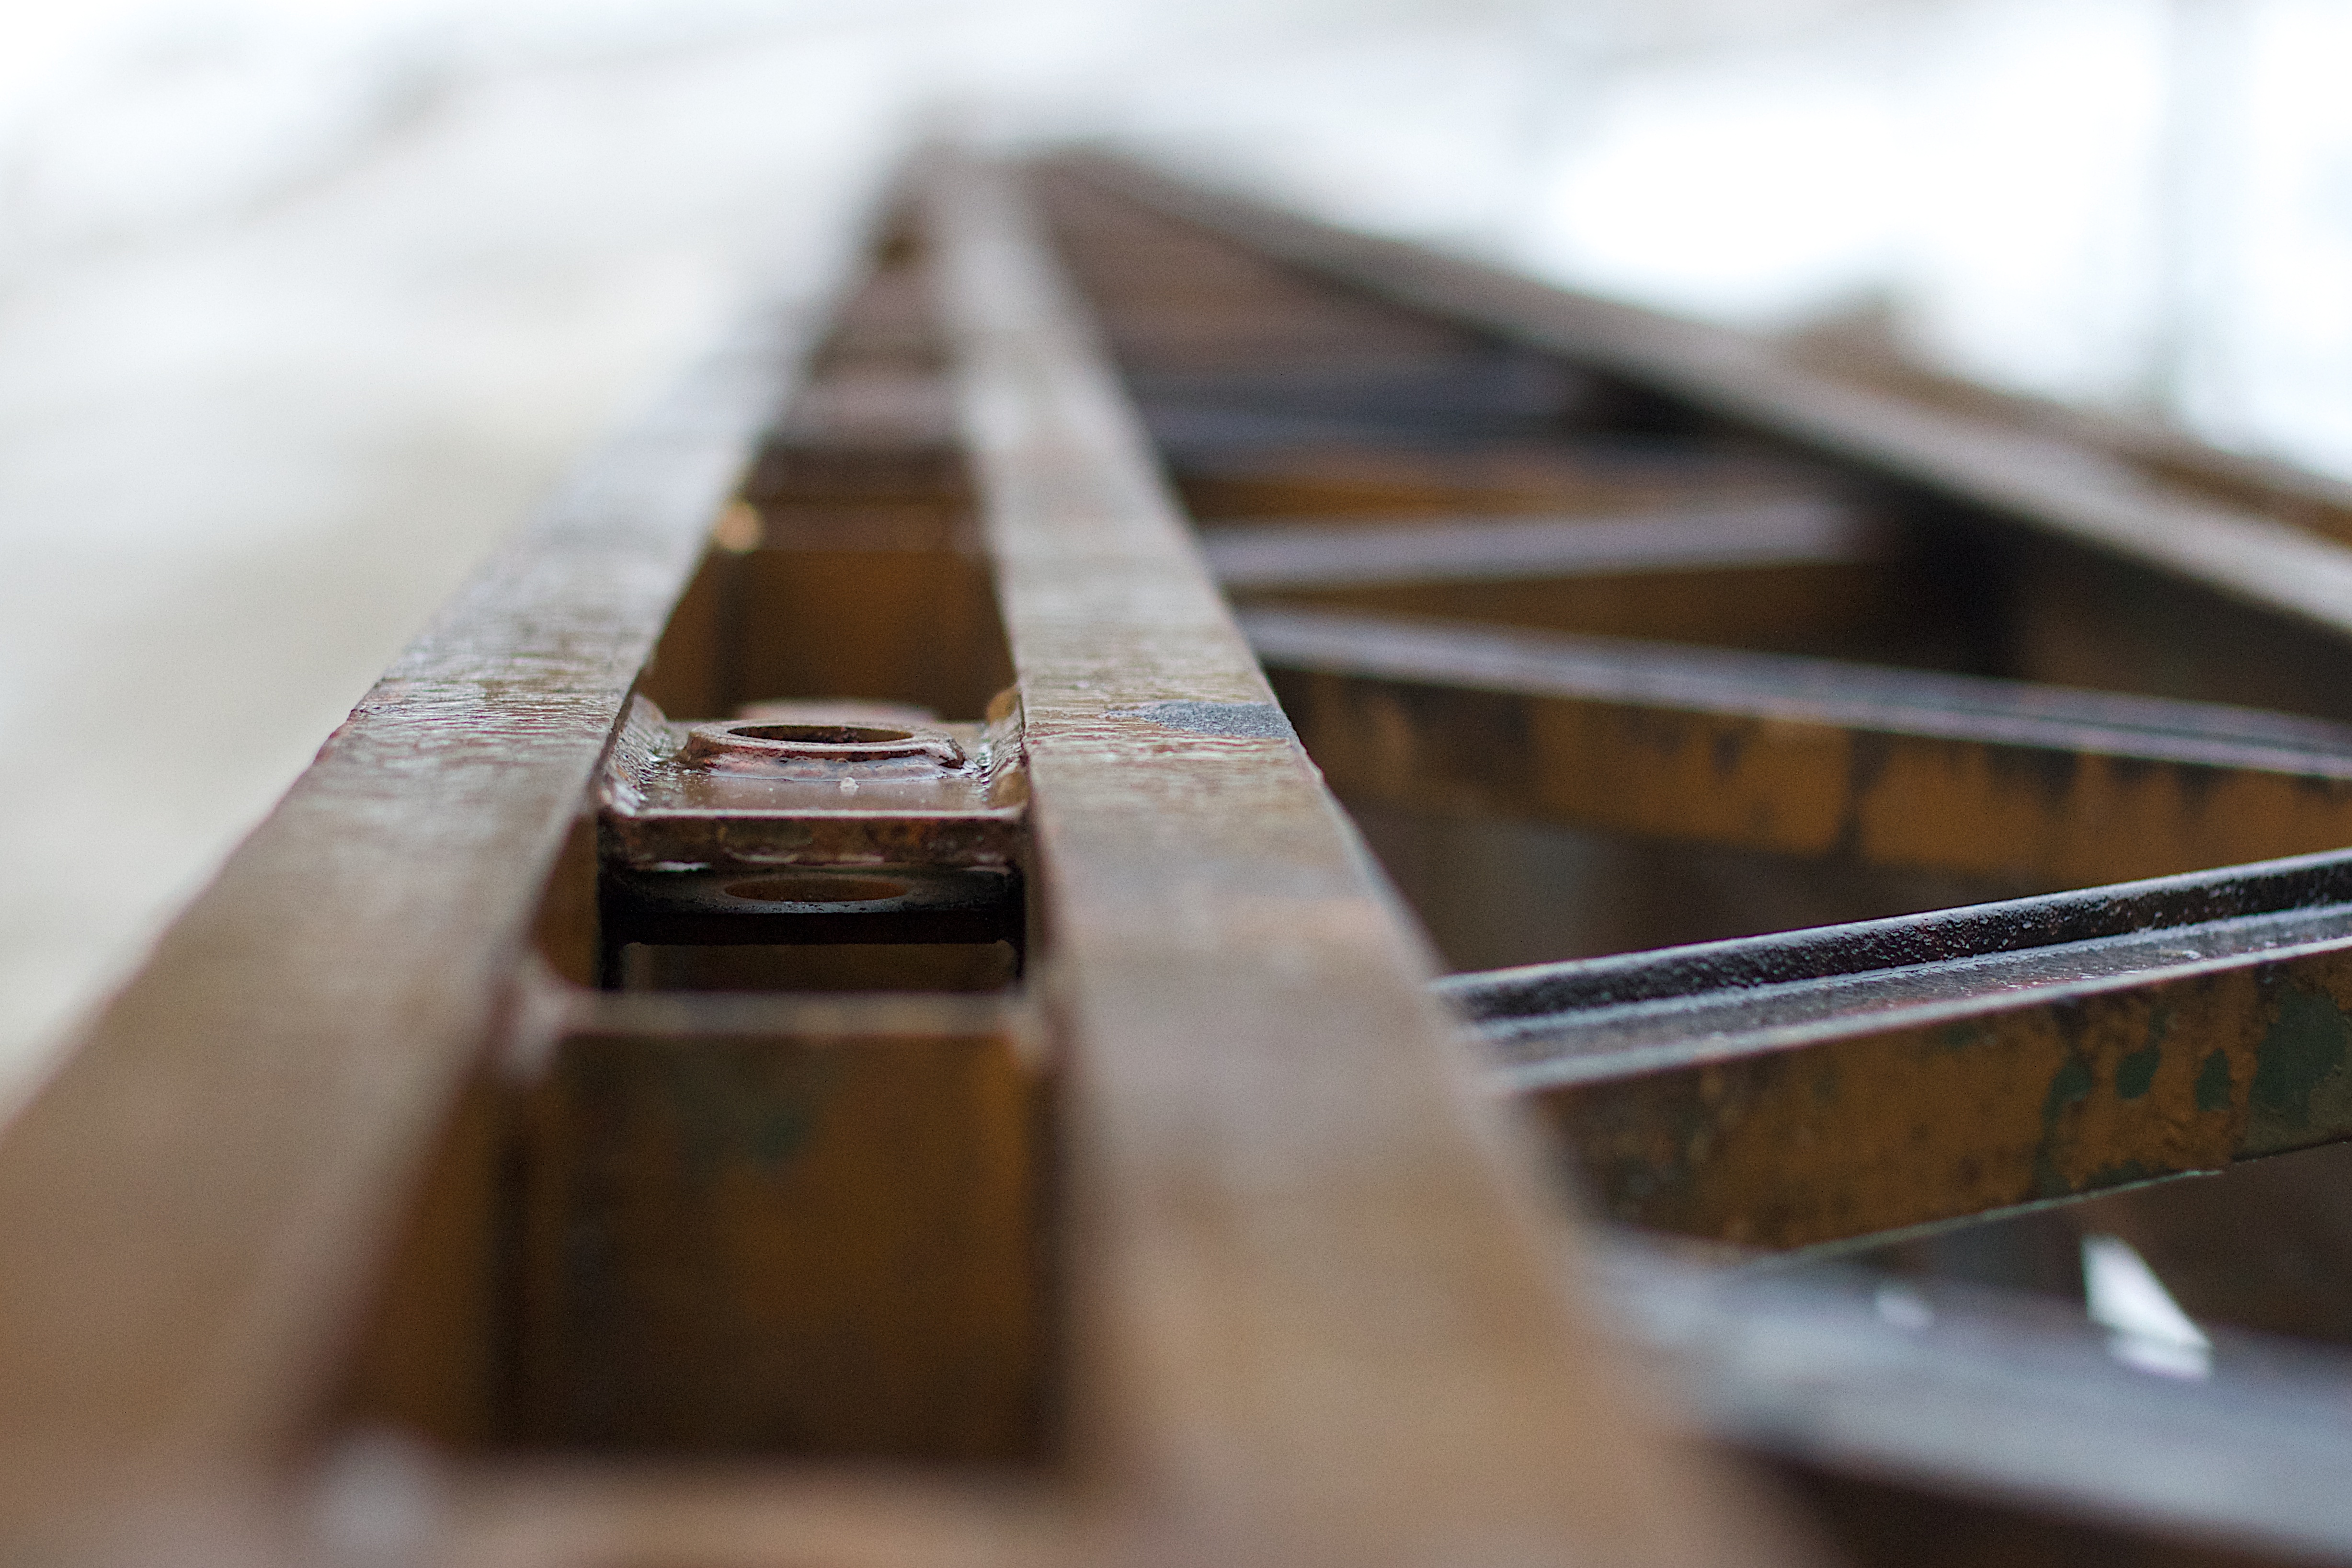
table, wood, guitar, glass, piano, metal, musical instrument, close up, glasses, shape, macro photography, string instrument, plucked string instruments